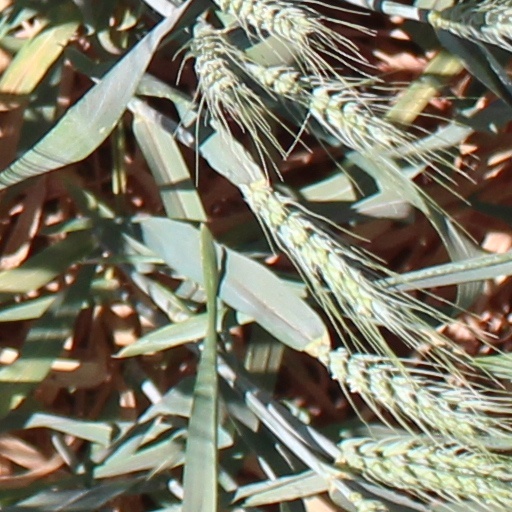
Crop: wheat